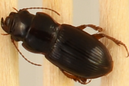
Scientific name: Cratacanthus dubius
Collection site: Central Plains Experimental Range NEON (CPER), plot CPER_009